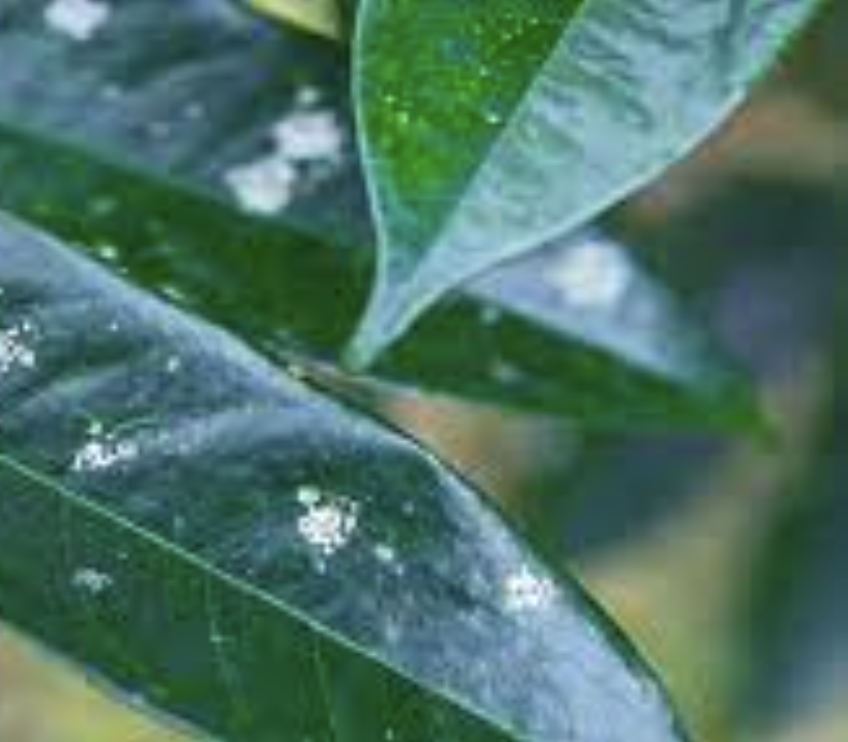
Label: mealybug_infestation